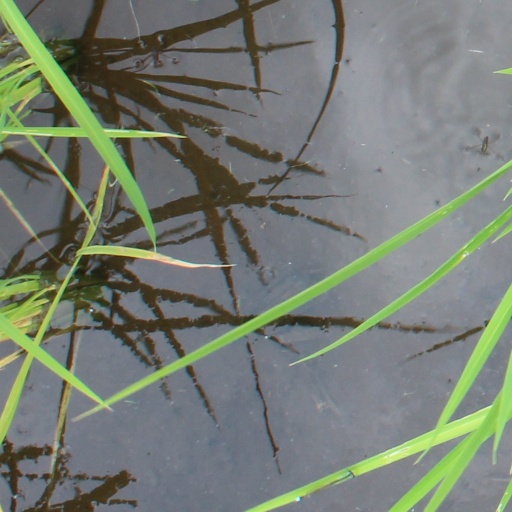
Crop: rice